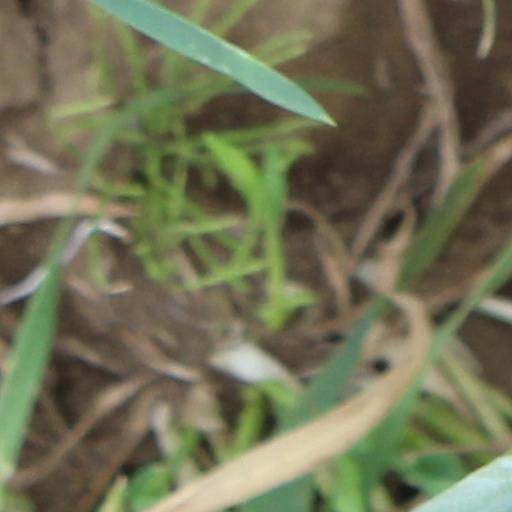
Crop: wheat